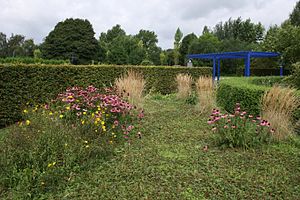
Valbyparken
Staudehaven, én af Valbyparkens temahaver.
Én af temaheverne i Valbyparken er staudehaven.